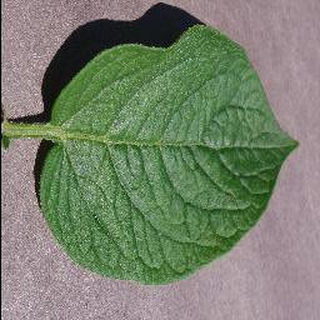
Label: healthy_potato